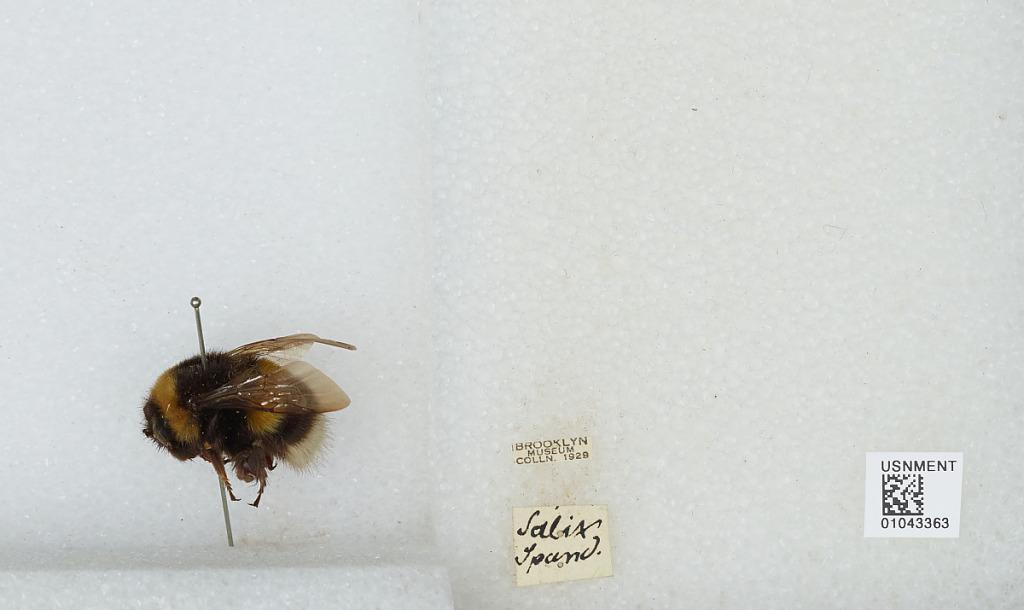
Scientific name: Bombus sp.